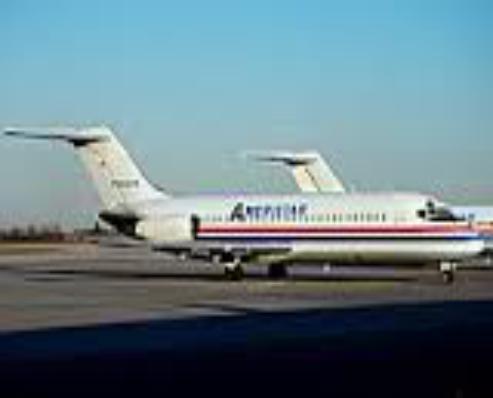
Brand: Ameristar Air Cargo
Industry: Transportation